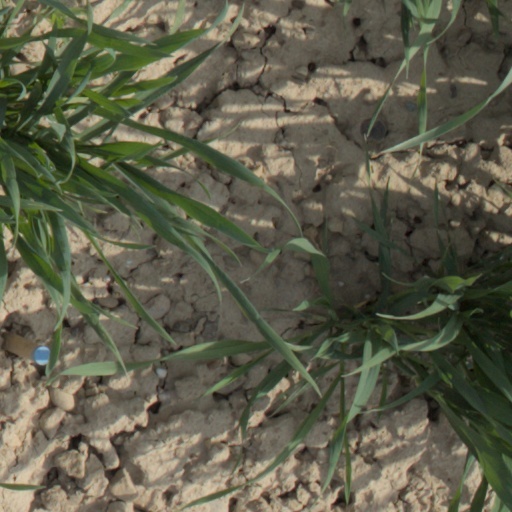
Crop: wheat